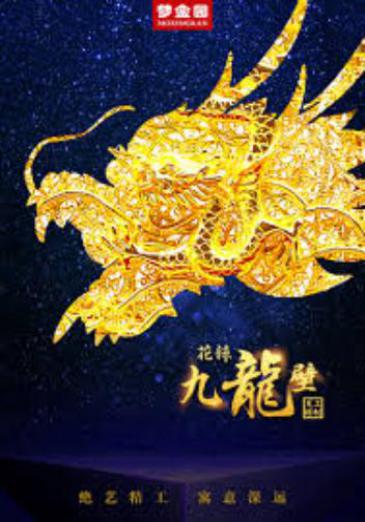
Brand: mokingran
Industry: Necessities